Bangladeshi taka

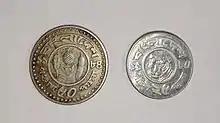
50 poysha from 1984 (left) and 25 poysha from 1980 (right).

In 1973, coins were introduced in denominations of 5, 10, 25 and 50 poysha. 1 poysha coins followed in 1974, with 1 coins introduced in 1975. The 1, 5 and 10 poysha were struck in aluminium, with the 25 and 50 poysha struck in steel and the 1 in copper-nickel. The 5 poysha were square with rounded corners, and the 10 poysha were scalloped. Steel 5 were introduced in 1994, and a steel 2 coin followed in 2004.